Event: Ecuador Earthquake
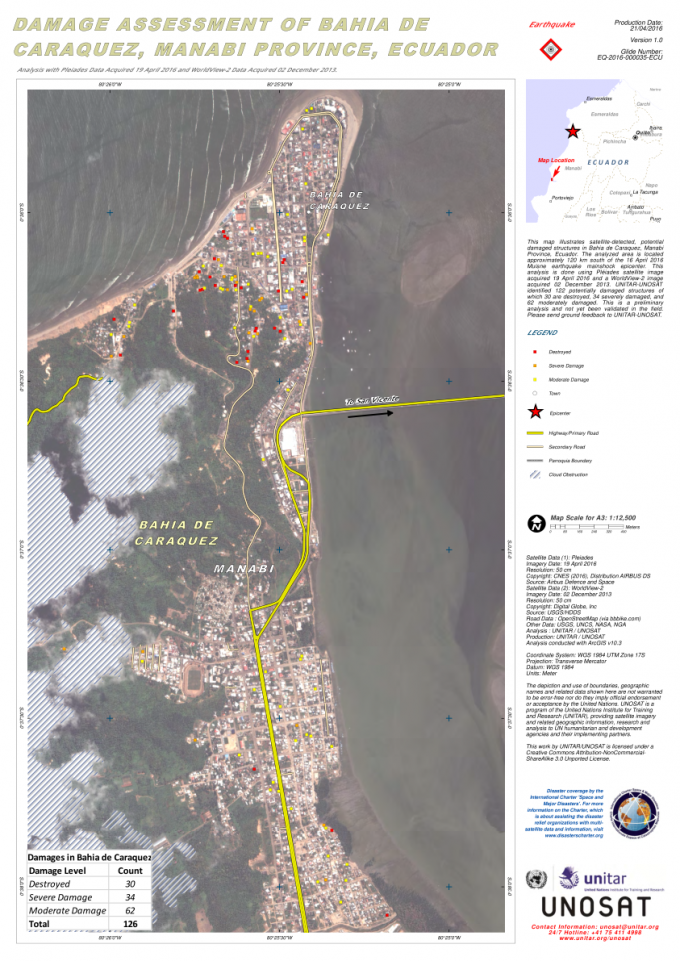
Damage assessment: no_damage